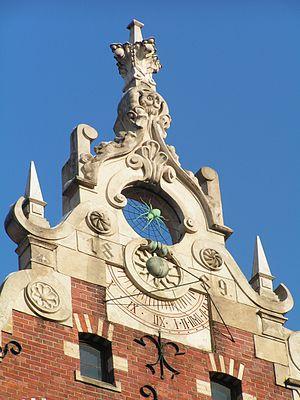
Teodor Talowski, né le 23 mars 1857 à Zasów, mort le 1ᵉʳ mai 1910 à Lemberg, est un architecte polonais, considéré comme l'un des plus importants architectes polonais de la charnière du XIXᵉ et XXᵉ siècles.